Jodhpur Group – Malani Igneous Suite Contact

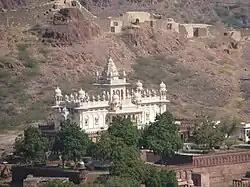
Malani Igneous Rocks behind a memorial monument amidst old fort walls

The lone human occupant of the hill before the Mehrangarh Fort was built, was an old hermit named Cheeria Nathji, the Lord of the Birds. The hill and now the fort is habitat to thousands of birds, particularly the Cheel or Kite, the sacred bird of the Rathores. When Maharana Jodha wanted to build a fort on top of this hill, the irate hermit cursed him for intruding into his solitary cave; the curse "Jodha! May your citadel ever suffer a scarcity of water!", is true to this day as there is no water on the hill. The King, while continuing to build his fort, also appeased the hermit by building a temple and a pond for the hermit to reside and meditate. The fort called the Mehrangarh Fort (etymology: 'Mihir' (Sanskrit)–Sun or Sun–deity; 'garh' (Sanskrit)–fort), located at the center of the Jodhpur city, thus known as the citadel of the Sun, and the Malani Igneous Suite hill are both famous now - the fort for its grandeur and the rock for its unique geological formation spread over an area of of the hill.